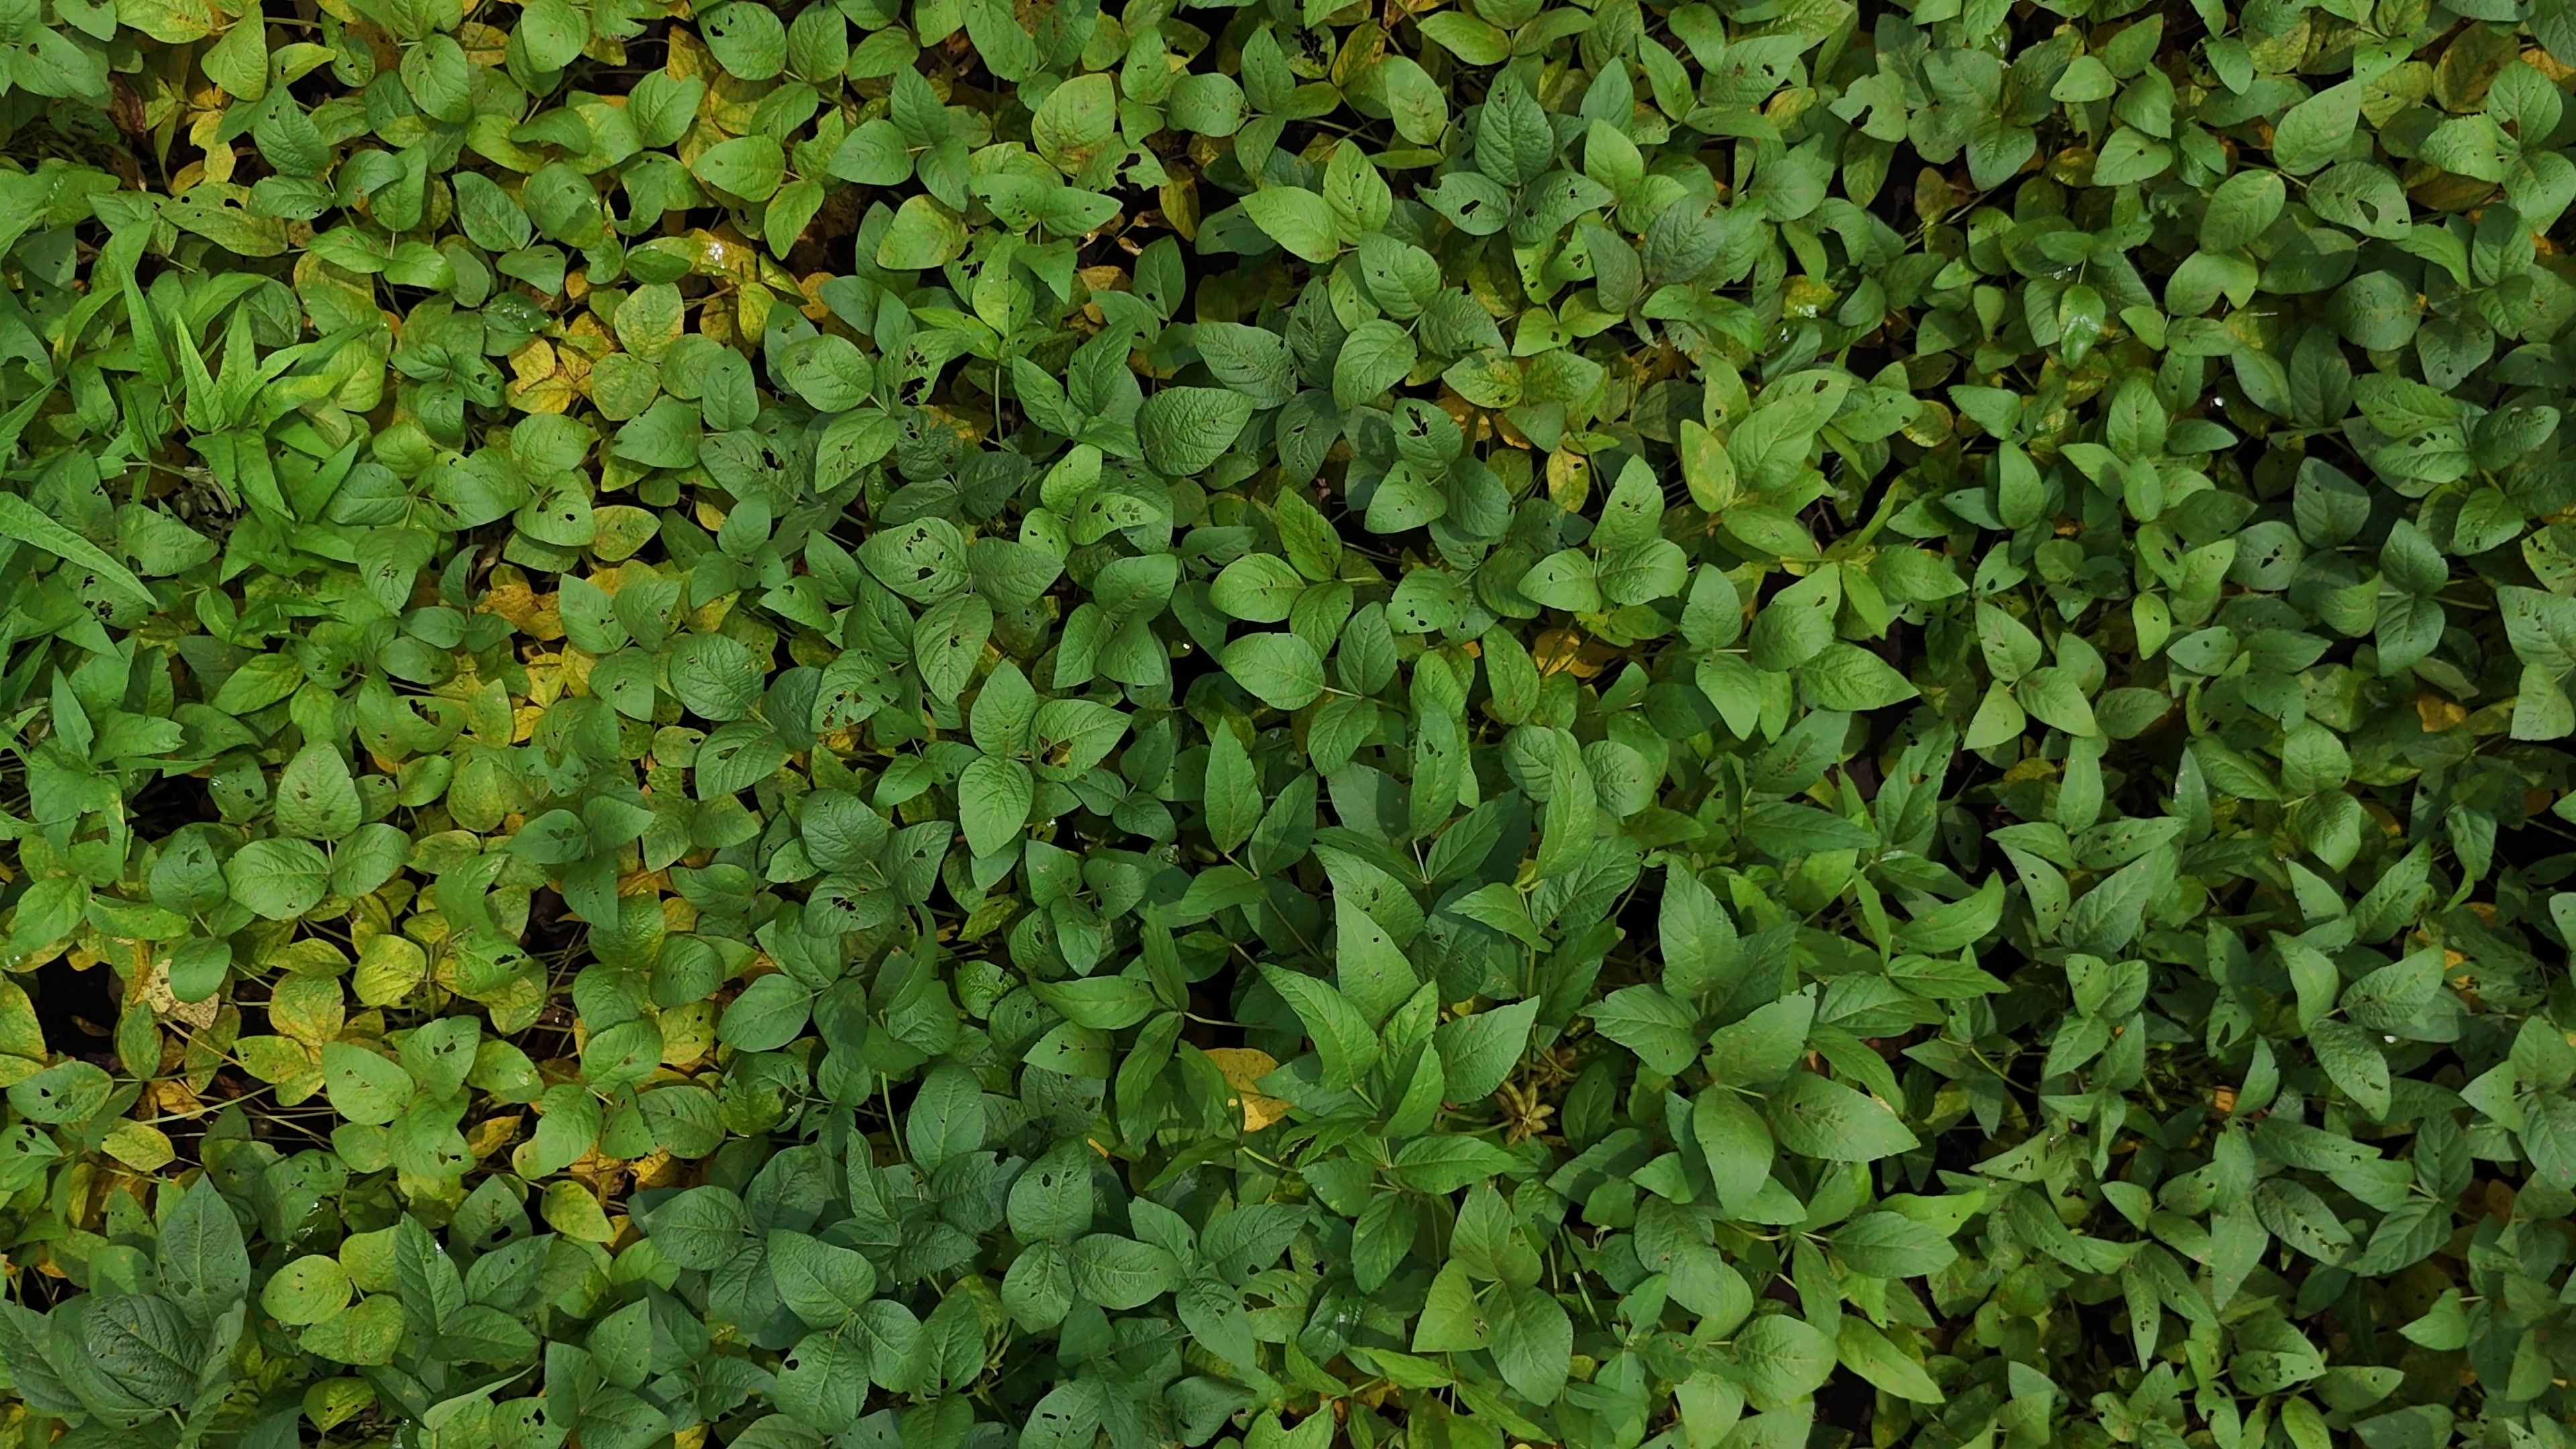
Label: Mosaic